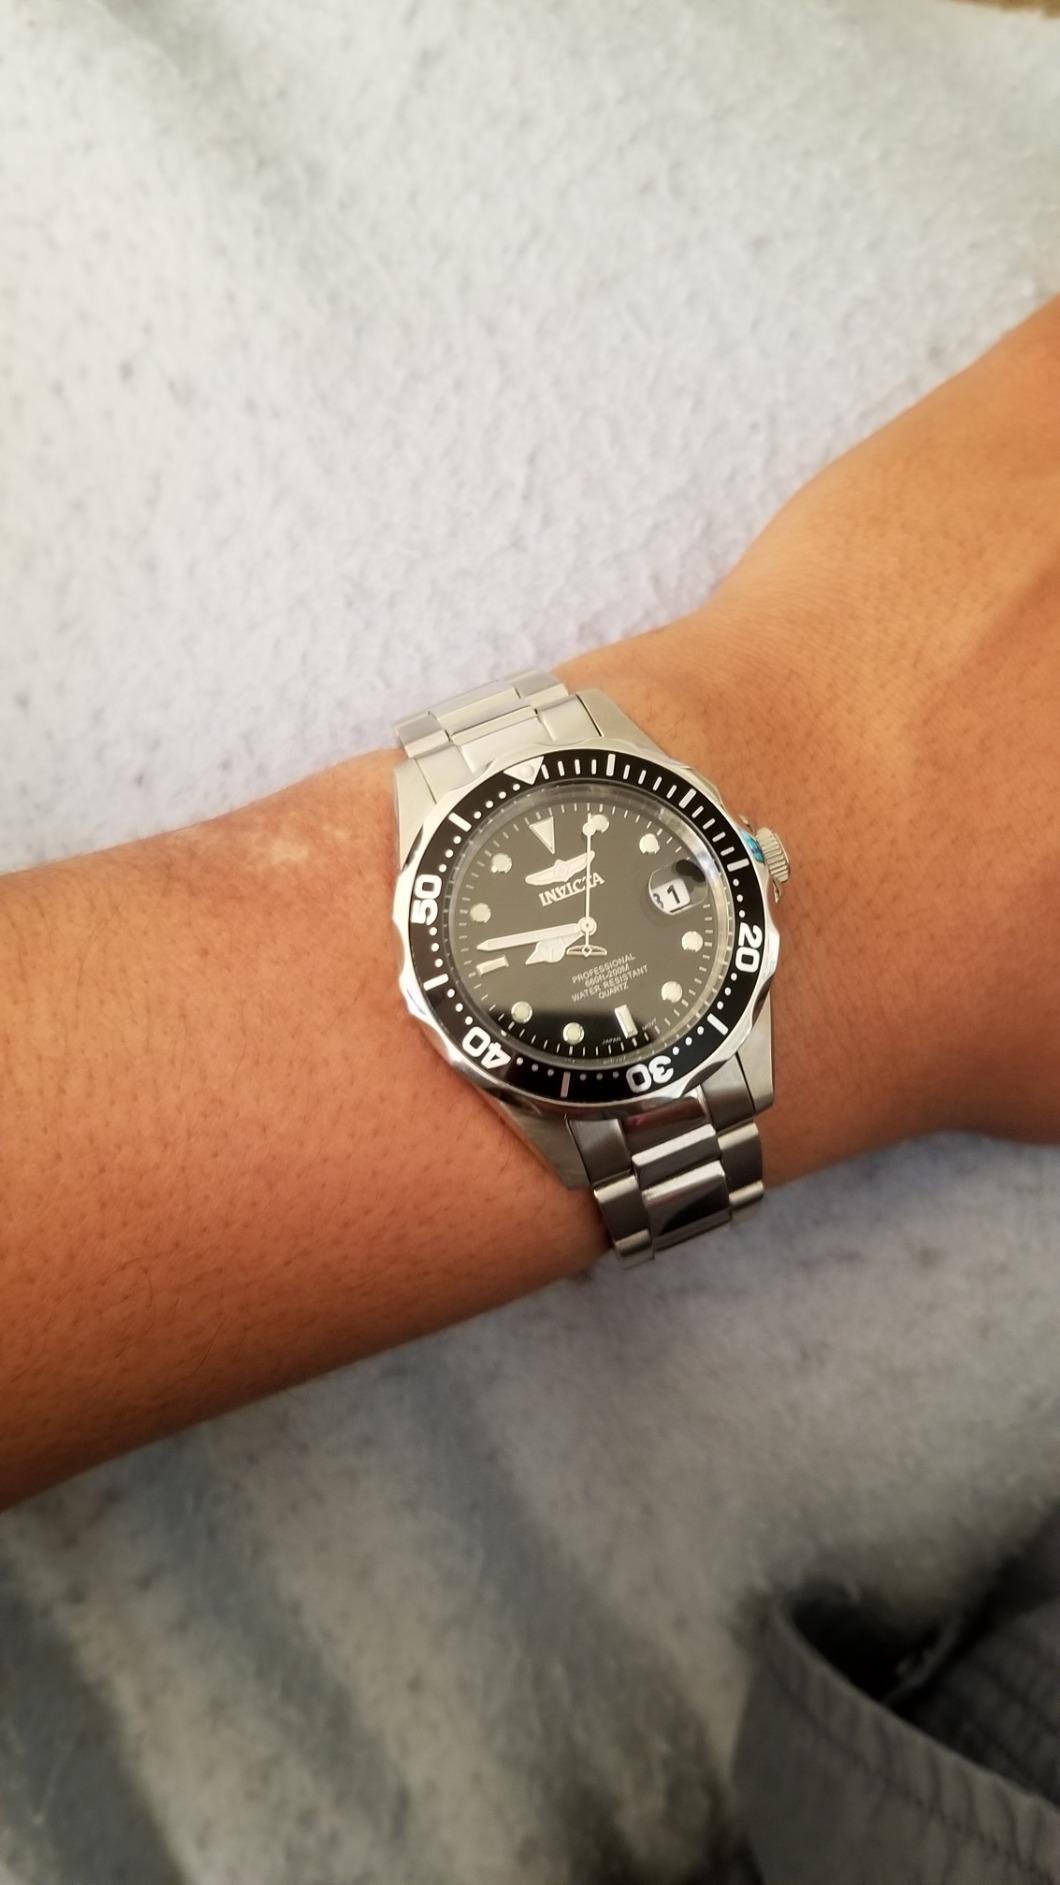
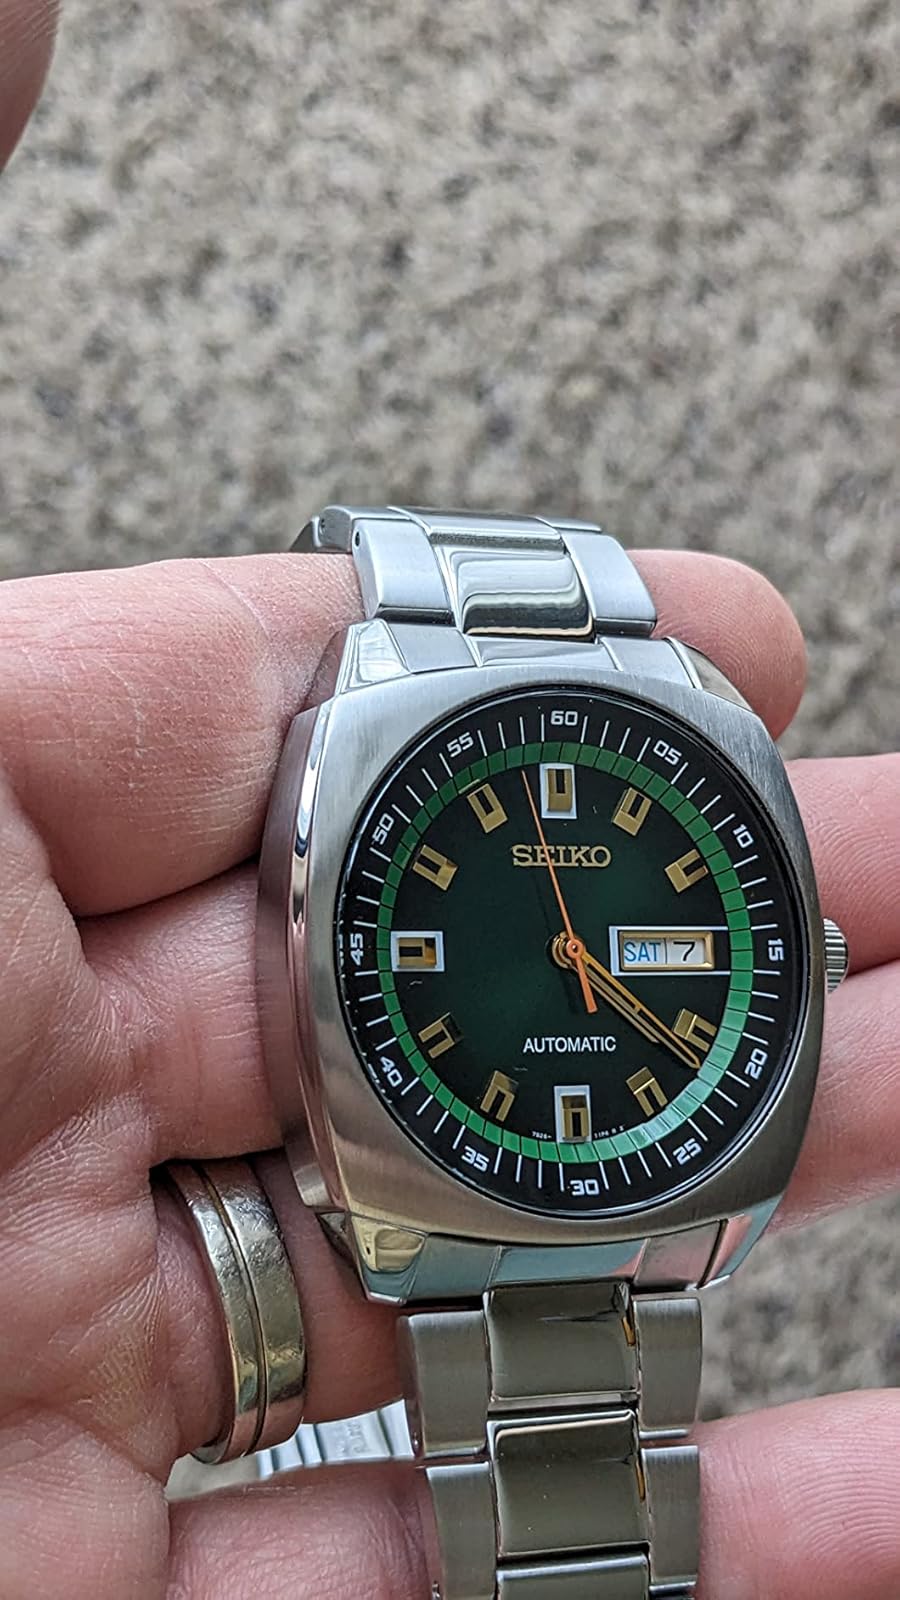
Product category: accessories_watch
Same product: no